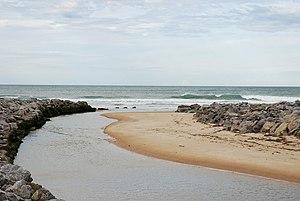
L’Uhabia est un petit fleuve côtier du Pays basque français qui se jette dans le golfe de Gascogne à Bidart dans les Pyrénées-Atlantiques.
Bidart est une commune française située dans le département des Pyrénées-Atlantiques en région Nouvelle-Aquitaine. Elle s’est développée sur près de cinq kilomètres du littoral atlantique et sa façade maritime se distingue par de longues falaises fortement plissées surplombant quelques plages. Limitrophe de Biarritz, elle se trouve à vingt-cinq kilomètres au nord de la frontière franco-espagnole.